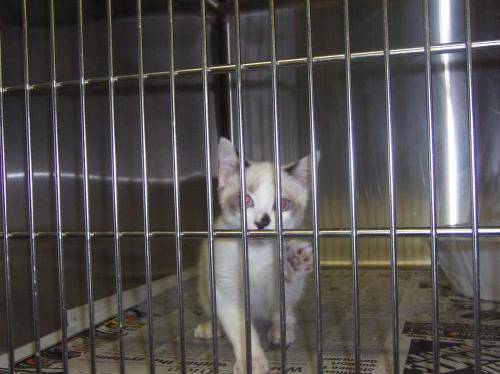
Label: cat